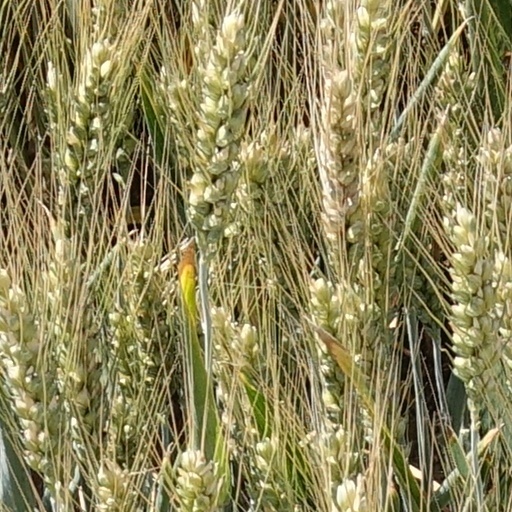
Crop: wheat